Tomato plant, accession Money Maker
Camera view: tilt-top (135 deg); turntable rotation: 270 degrees
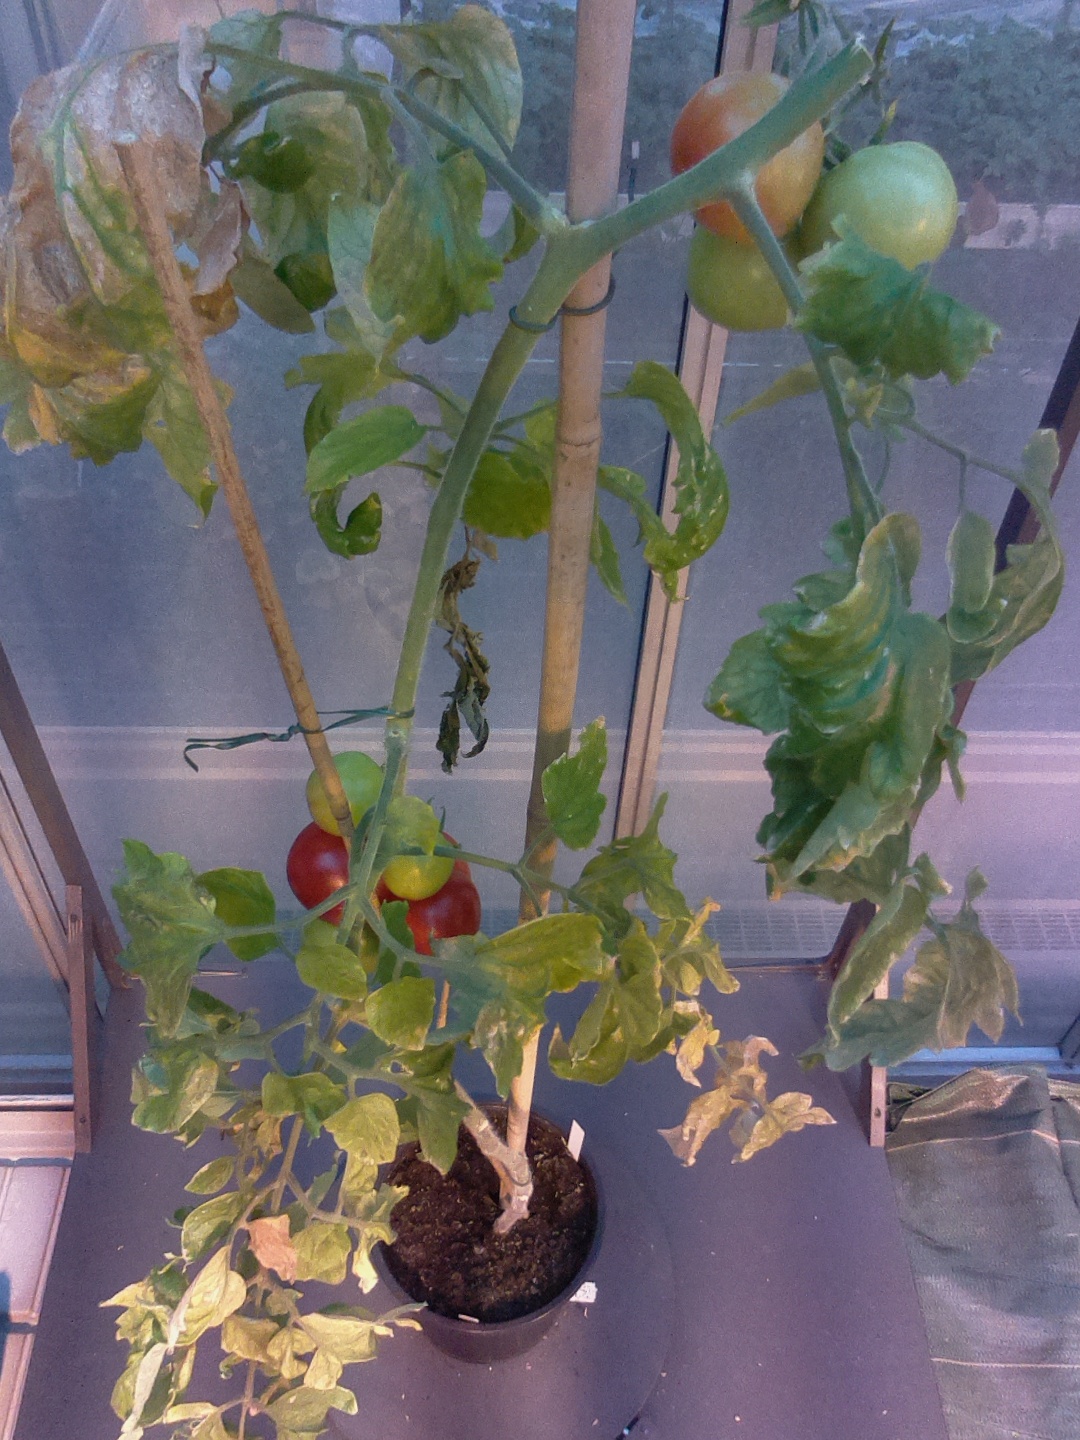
BBCH growth stage 84: 40%-50% of fruits show typical fully ripe color